Piasa

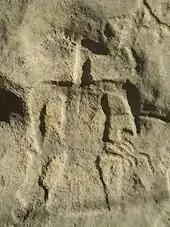
A Thunderbird petroglyph at Washington State Park in Missouri

An "Alton Evening Telegraph" newspaper article of May 27, 1921, stated that seven smaller painted images, carved and painted in rocks, believed to be of archaic American Indian origin, were found in the early 20th century about 1.5 miles upriver from the ancient Piasa creature's location. These pictures were authenticated in the Levis Bluffs area by George Dickson and William Turk in 1905. According to the article, four of these paintings were of "an owl, a sun circle, a squirrel, and a piece showing two birds or some kind of animals in a contest", the other three paintings were of "a great animal, perhaps a lion, and another an animal about as large as a coyote". These paintings were photographed by Professor William McAdams and were to be placed in his book "Records of Ancient Races in the Mississippi Valley". These seven archaic American Indian paintings were lost in transit to the Missouri Historical Society c. 1922. Other Native American carved petroglyphs of a similar time period and region as the Piasa monster are carved into the rocks at Washington State Park in Missouri about 60 miles southwest of the current Piasa image.